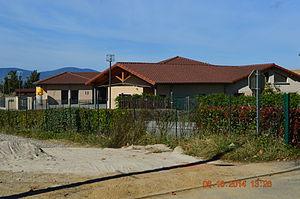
Assieu est une commune française située dans le département de l'Isère, en région Auvergne-Rhône-Alpes.